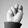
ASL letter: N